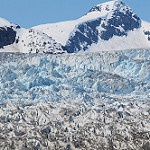
Scene: Outdoor